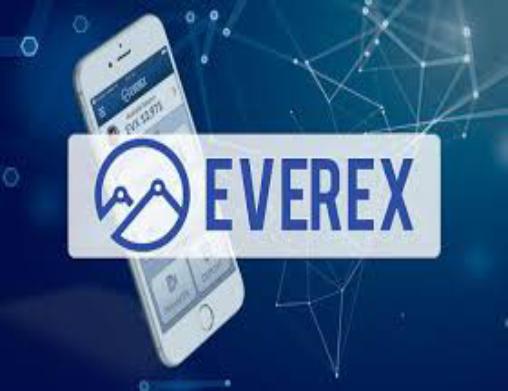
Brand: Everex
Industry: Electronic